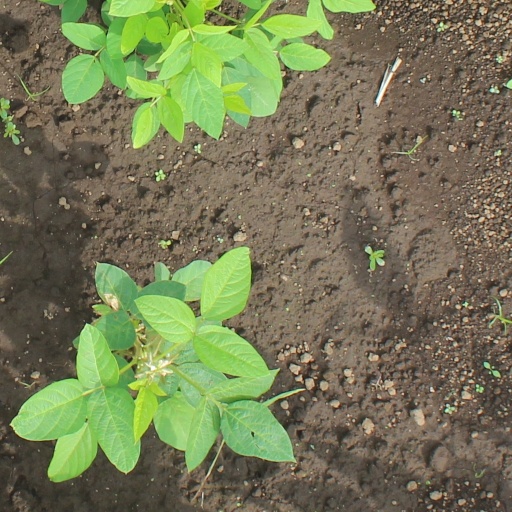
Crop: soybean